Alien 3

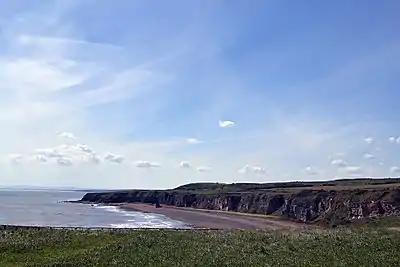
Blast Beach near Dawdon in England was used for exterior shots of the planet "Fiorina "Fury" 161".

Filming began on January 14, 1991, at Pinewood Studios without a finished script and with $7 million already having been spent. While a majority of the film was shot at Pinewood, some scenes were shot at Blyth Power Station and the beach near Dawdon (known locally as "the Blast" or "Blast Beach") in the UK. The purpose of these shots was to show the exterior of the planet. Cinematographer Jordan Cronenweth, in deteriorating health following a diagnosis of Parkinsons Disease a decade earlier worked only for two weeks before becoming too ill to continue. He was replaced by Alex Thomson. Actor Charles Dance said that an alternative ending had been filmed due to fears that the original ending was too similar to the ending of "", released the previous year, but was not used.